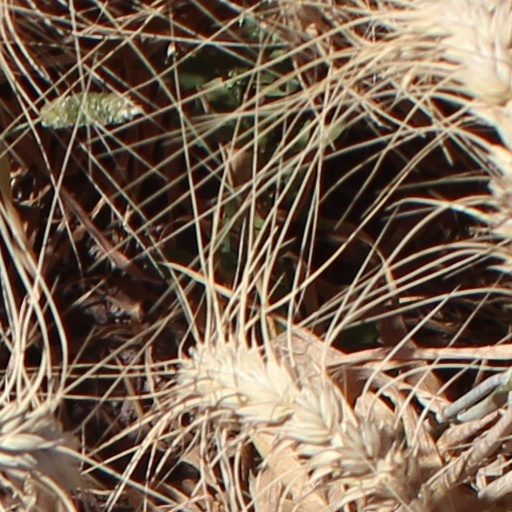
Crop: wheat